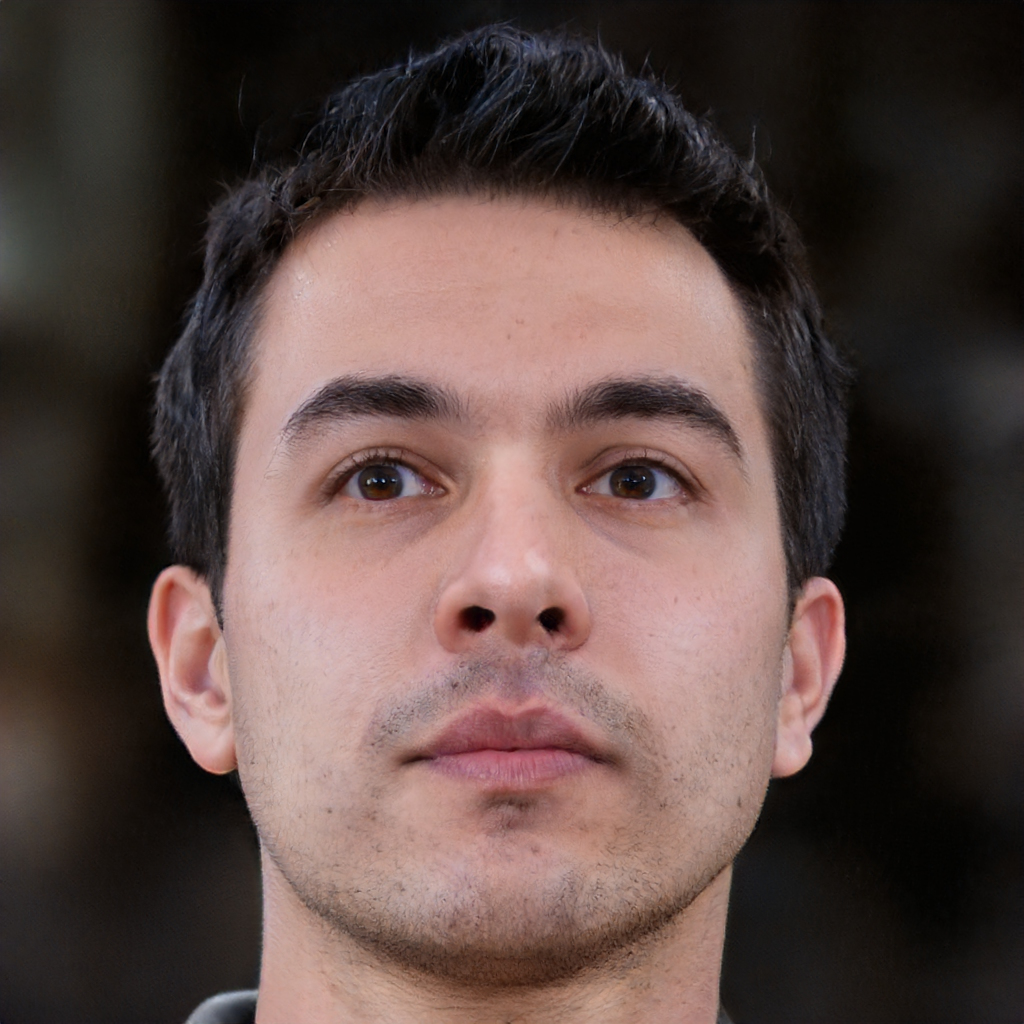
Gender: Male